Cornélie Falcon

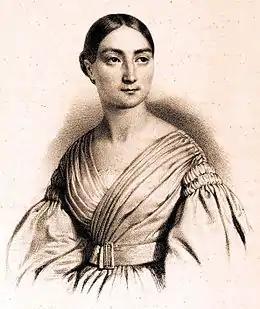
Cornélie Falcon in 1835

Cornélie Falcon (28 January 1814 – 25 February 1897) was a French dramatic soprano who sang at the Opéra in Paris. Her greatest success was creating the role of Valentine in Meyerbeer's "Les Huguenots". She possessed "a full, resonant voice" with a distinctive dark timbre and was an exceptional actress. Based on the roles written for her voice her vocal range spanned from low A-flat(A) to high D(D), 2.5 octaves. She and the tenor Adolphe Nourrit are credited with being primarily responsible for raising artistic standards at the Opéra, and the roles in which she excelled came to be known as "falcon soprano" parts. She had an exceptionally short career, essentially ending about five years after her debut, when at the age of 23 she lost her voice during a performance of Niedermeyer's "Stradella".